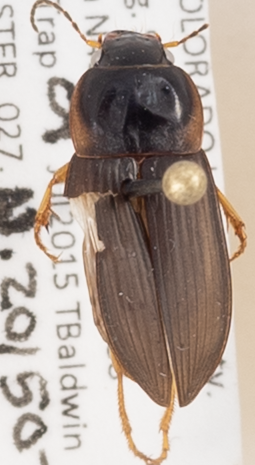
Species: Anisodactylus carbonarius
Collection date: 2015-07-09
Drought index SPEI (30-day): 0.32
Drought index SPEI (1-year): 1.69
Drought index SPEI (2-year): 1.69